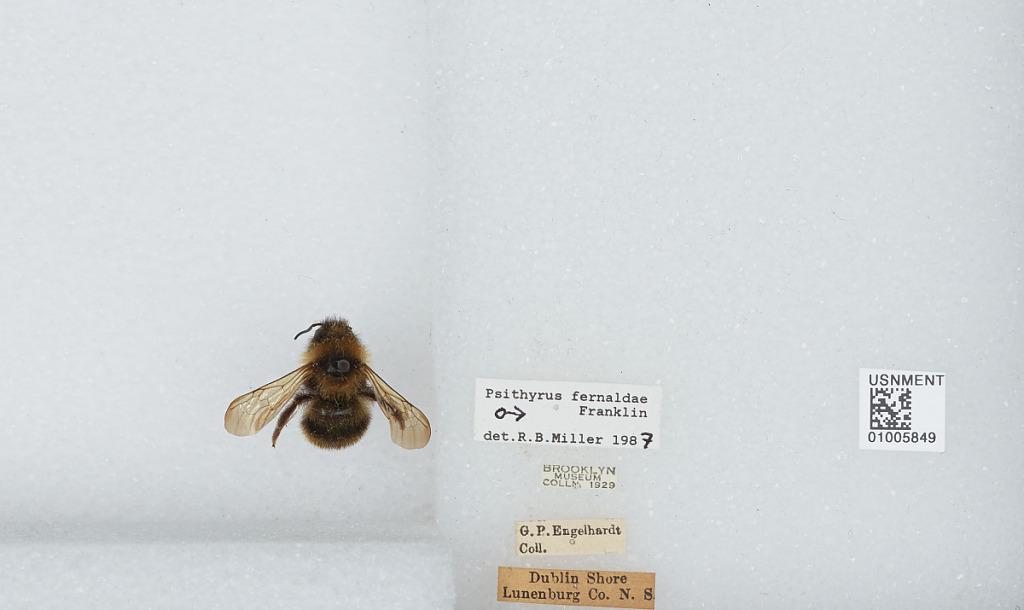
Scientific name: Bombus (Psithyrus) fernaldae (Franklin)
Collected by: G. Engelhardt
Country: Canada
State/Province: Nova Scotia
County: Lunenburg
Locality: Dublin Shore
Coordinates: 44.2675, -64.3678
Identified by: Miller, R. B.